Louisiana

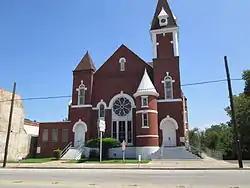
Antioch Baptist Church in Shreveport

In the early decades of the 20th century, thousands of African Americans left Louisiana in the Great Migration north to industrial cities for jobs and education, and to escape Jim Crow society and lynchings. The boll weevil infestation and agricultural problems cost many sharecroppers and farmers their jobs. The mechanization of agriculture also reduced the need for laborers. Beginning in the 1940s, blacks went west to California for jobs in its expanding defense industries.